111 West 57th Street

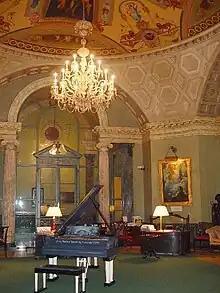
Rotunda interior before residential conversion

The original western and eastern entrance vestibules on 57th Street have pink-granite floors and coffered domed ceilings. The eastern vestibule leads to a rectangular foyer with a vaulted ceiling, which in turn connects to the main rotunda and the original floor 2. The western vestibule leads north to a marble corridor that connects to Steinway Hall's original elevator lobby. The original elevator lobby had Botticino marble walls and black-and-white terrazzo flooring. A stone porte-cochère for residents is on 58th Street. There is a passenger and freight elevator connecting the cellar and ground-level loading dock.